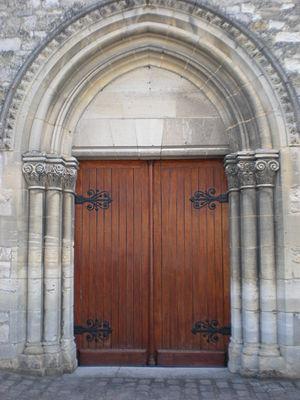
le portail de l'église
Fitz-James est une commune française située dans le département de l'Oise, en région Hauts-de-France. Ses habitants sont appelés les Fitz-Jamois et les Fitz-Jamoises.